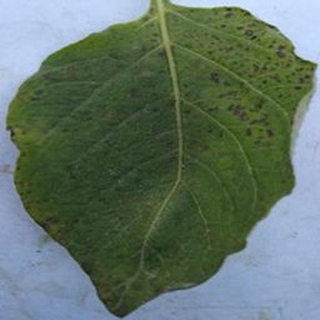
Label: potato_early_blight